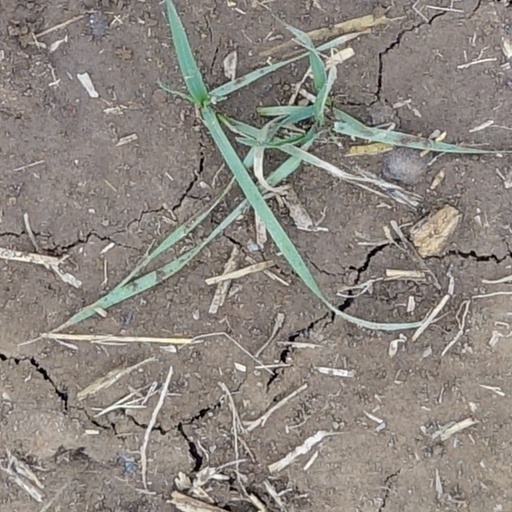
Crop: wheat